Peter Zizka

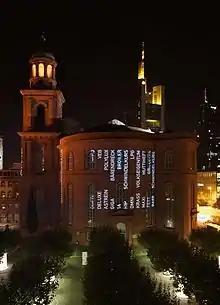
celebrations of 25 years German reunification, typographic Installation of Peter Zizka on the St. Paul's Church, Frankfurt

Further exhibitions of the »Memory«-Group from 1985-1994 include Fisherman's Studios, London, Kunstraum Konstantin Adamopulos, Frankfurt, Galerie AK, Hans Sworowski, Frankfurt, Galerie Lukas & Hoffmann, Berlin, Galerie Single 74, Amsterdam, Galerie Vorsetzen, Hamburg und Galerie Schneider, Konstanz.